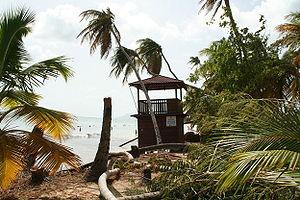
L’ouragan Dean est la 4ᵉ tempête tropicale, le 1ᵉʳ ouragan de la saison cyclonique 2007 dans le bassin de l'océan Atlantique et le cyclone le plus intense depuis Wilma, en 2005. Il est considéré comme le cyclone le plus violent qu’ait connu l’île de la Martinique depuis l'Allen, en 1980, et comme l'un des plus violents à avoir frappé le Mexique au stade de catégorie 5. À cause des dommages et des pertes de vie, l'organisation météorologique mondiale a retiré le nom Dean des listes futures de noms d'ouragans pour le bassin Atlantique et l'a remplacé par Dorian.